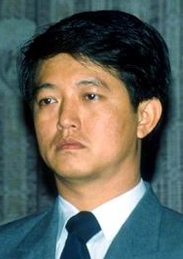
ห้างทอง ธรรมวัฒนะ

| name = ห้างทอง ธรรมวัฒนะ
| honorific-suffix = ทวีติยาภรณ์ช้างเผือก|ท.ช., ทวีติยาภรณ์มงกุฎไทย|ท.ม.
| caption = ห้างทอง ในปี พ.ศ. 2533
| image = ห้างทอง ธรรมวัฒนะ.jpg
| birth_date = 20 พฤษภาคม พ.ศ. 2492
| death_place = เขตบางเขน กรุงเทพมหานคร
| party = พรรคประชากรไทย
| spouse = นางหยิน เหยานางอัญชลี ธรรมวัฒนะ
ห้างทอง ธรรมวัฒนะ (20 พฤษภาคม พ.ศ. 2492 - 6 กันยายน พ.ศ. 2542) อดีตสมาชิกสภาผู้แทนราษฎรกรุงเทพมหานคร 2 สมัย สังกัดพรรคประชากรไทย และอดีตผู้ช่วยเลขานุการรัฐมนตรีว่าการกระทรวงคมนาคม และผู้ช่วยเลขานุการรัฐมนตรีว่าการกระทรวงมหาดไทย
== ประวัติ ==
นายห้างทอง ธรรมวัฒนะ เกิดเมื่อวันที่ 20 พฤษภาคม พ.ศ. 2492 เป็นบุตรของนายอาคม ฉัตรชัยยนต์ และ นางสุวพีร์ ธรรมวัฒนะ ศูนย์ข้อมูลนักการเมือง สำเร็จการศึกษา วิศวกรรมศาสตรบัณฑิตจาก University of Texas, Austin และวิศวกรรมศาสตรมหาบัณฑิตจาก Asian Institute of Technology (A.I.T.)
== งานการเมือง ==
ห้างทอง ลงสมัครรับเลือกตั้งสมาชิกสภาผู้แทนราษฎรครั้งแรก ใน พ.ศ. 2538 สังกัดพรรคประชากรไทย ซึ่งได้รับเลือกตั้งในครั้งดังกล่าว ต่อมาเขาได้รับแต่งตั้งเป็นผู้ช่วยเลขานุการรัฐมนตรีว่าการกระทรวงคมนาคมราชกิจจานุเบกษา, คำสั่งกระทรวงคมนาคม ที่ ๒๔๓/๒๕๓๘ เรื่อง แต่งตั้งผู้ช่วยเลขานุการรัฐมนตรี (นายห้างทอง ธรรมวัฒนะ)เล่ม ๑๑๒ ตอนที่ ๗๔ง วันที่ ๑๔ กันยายน ๒๕๓๘ ปฏิบัติหน้าที่ประจำรัฐมนตรีช่วยฯ (ชัยภักดิ์ ศิริวัฒน์)
ต่อมาได้รับเลือกตั้งเป็นสมัยที่ 2 ในการเลือกตั้งสมาชิกสภาผู้แทนราษฎรไทยเป็นการทั่วไป พ.ศ. 2539 สังกัดพรรคประชากรไทย และได้รับแต่งตั้งเป็นผู้ช่วยเลขานุการรัฐมนตรีว่าการกระทรวงคมนาคมราชกิจจานุเบกษา, คำสั่งกระทรวงมหาดไทย ที่ ๕๘๗/๒๕๓๙ เรื่อง แต่งตั้งผู้ช่วยเลขานุการรัฐมนตรีว่าการกระทรวงมหาดไทย (นายห้างทอง ธรรมวัฒนะ)เล่ม ๑๑๓ ตอนที่ ๑๐๑ง วันที่ ๑๗ ธันวาคม ๒๕๓๙ ปฏิบัติหน้าที่ประจำรัฐมนตรีช่วยฯ (ชัยภักดิ์ ศิริวัฒน์)
จนกระทั่งในเดือนกันยายน พ.ศ. 2542 เขาเสียชีวิตในขณะที่ยังดำรงตำแหน่งสมาชิกสภาผู้แทนราษฎรกรุงเทพมหานคร
=== สมาชิกสภาผู้แทนราษฎร ===
ห้างทอง ธรรมวัฒนะ ได้รับการเลือกตั้งเป็นสมาชิกสภาผู้แทนราษฎรทั้งหมด 2 สมัย คือ
# การเลือกตั้งสมาชิกสภาผู้แทนราษฎรไทยเป็นการทั่วไป พ.ศ. 2538 กรุงเทพมหานคร สังกัดพรรคประชากรไทย
# การเลือกตั้งสมาชิกสภาผู้แทนราษฎรไทยเป็นการทั่วไป พ.ศ. 2539 กรุงเทพมหานคร สังกัดพรรคประชากรไทย
== การเสียชีวิต ==
ห้างทอง ธรรมวัฒนะ เสียชีวิตอย่างปริศนาจากการถูกอาวุธปืนยิงที่ศีรษะ ในบ้านพักของตนเอง เมื่อวันที่ 6 กันยายน พ.ศ. 2542 ขณะมีอายุ 50 ปี ในขณะนั้น นพดล ธรรมวัฒนะ น้องชายของเขา ตกเป็นผู้ต้องหาว่าฆ่าพี่ชายของตนเอง ปิดฉากศึกชิงมรดกตระกูล "ธรรมวัฒนะ" 14 ปี 48 คดีที่คาศาล ต่อมาวันที่ 1 กันยายน พ.ศ. 2553 ศาลอุทธรณ์ พิพากษายืนตามศาลชั้นต้น ให้ยกฟ้องนายนพดล เนื่องจากพยานหลักฐานไม่เพียงพอ
การเสียชีวิตของนายห้างทอง ธรรมวัฒนะ นำไปสู่การฟ้องร้องกันเองระหว่างญาติพี่น้องของนายห้างทอง ธรรมวัฒนะจำนวนกว่า 48 คดี
ต่อมาลูกชายนาย ห้างทอง ได้ยื่นฟ้อง ณฤมล ธรรมวัฒนะกรณีถอดถอนเขาออกจากการเป็นกรรมการบริษัทสุวพีร์ ธรรมวัฒนะ
== เครื่องราชอิสริยาภรณ์ ==
ราชกิจจานุเบกษา, ประกาศสำนักนายกรัฐมนตรี เรื่อง พระราชทานเครื่องราชอิสริยาภรณ์ , เล่ม ๑๑๔ ตอนที่ ๒๗ ข หน้า ๒, ๓ ธันวาคม ๒๕๔๐
ราชกิจจานุเบกษา, ประกาศสำนักนายกรัฐมนตรี เรื่อง พระราชทานเครื่องราชอิสริยาภรณ์ , เล่ม ๑๑๒ ตอนที่ ๑๗ ข หน้า ๕, ๔ ธันวาคม ๒๕๓๘
== อ้างอิง ==
หมวดหมู่:บุคคลจากกรุงเทพมหานคร
หมวดหมู่:ชาวไทยเชื้อสายจีน
หมวดหมู่:นักการเมืองไทย
หมวดหมู่:สมาชิกสภาผู้แทนราษฎรกรุงเทพมหานคร
หมวดหมู่:นักการเมืองพรรคประชากรไทย
หมวดหมู่:บุคคลจากโรงเรียนเซนต์จอห์น
หมวดหมู่:บุคคลจากสถาบันเทคโนโลยีแห่งเอเชีย
หมวดหมู่:ผู้ได้รับเครื่องราชอิสริยาภรณ์ ท.ช.
หมวดหมู่:ผู้ได้รับเครื่องราชอิสริยาภรณ์ ท.ม.
หมวดหมู่:เสียชีวิตจากอาวุธปืน